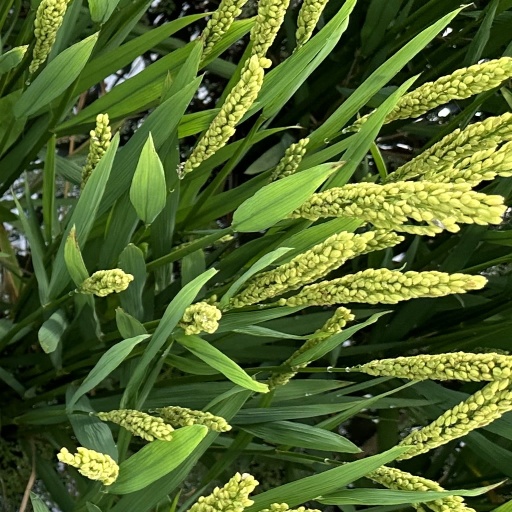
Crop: rice